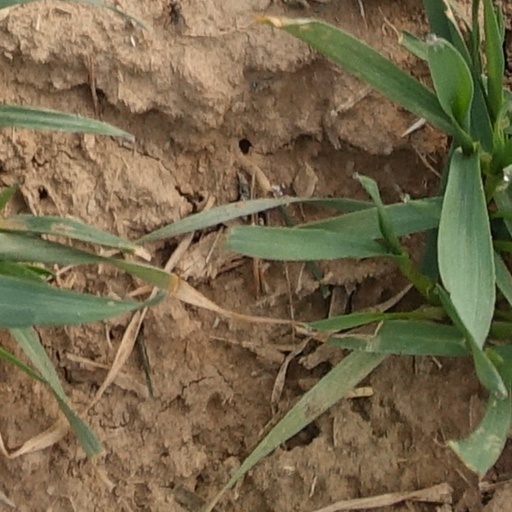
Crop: wheat